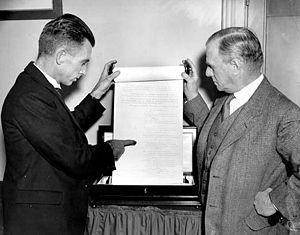
Le sécessionnisme a été une caractéristique récurrente du paysage politique d'Australie-Occidentale depuis la colonisation européenne en 1829. L'idée d'auto-gouvernance ou sécession a souvent été discutée à travers des articles et des éditoriaux de journaux locaux et, à plusieurs reprises, a fait surface au cours d'événements très médiatisés dont un référendum d'État en 1933. Des groupes organisés ont été créés pour agir lorsque les évènements étaient en leur faveur.